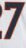
Number: 7